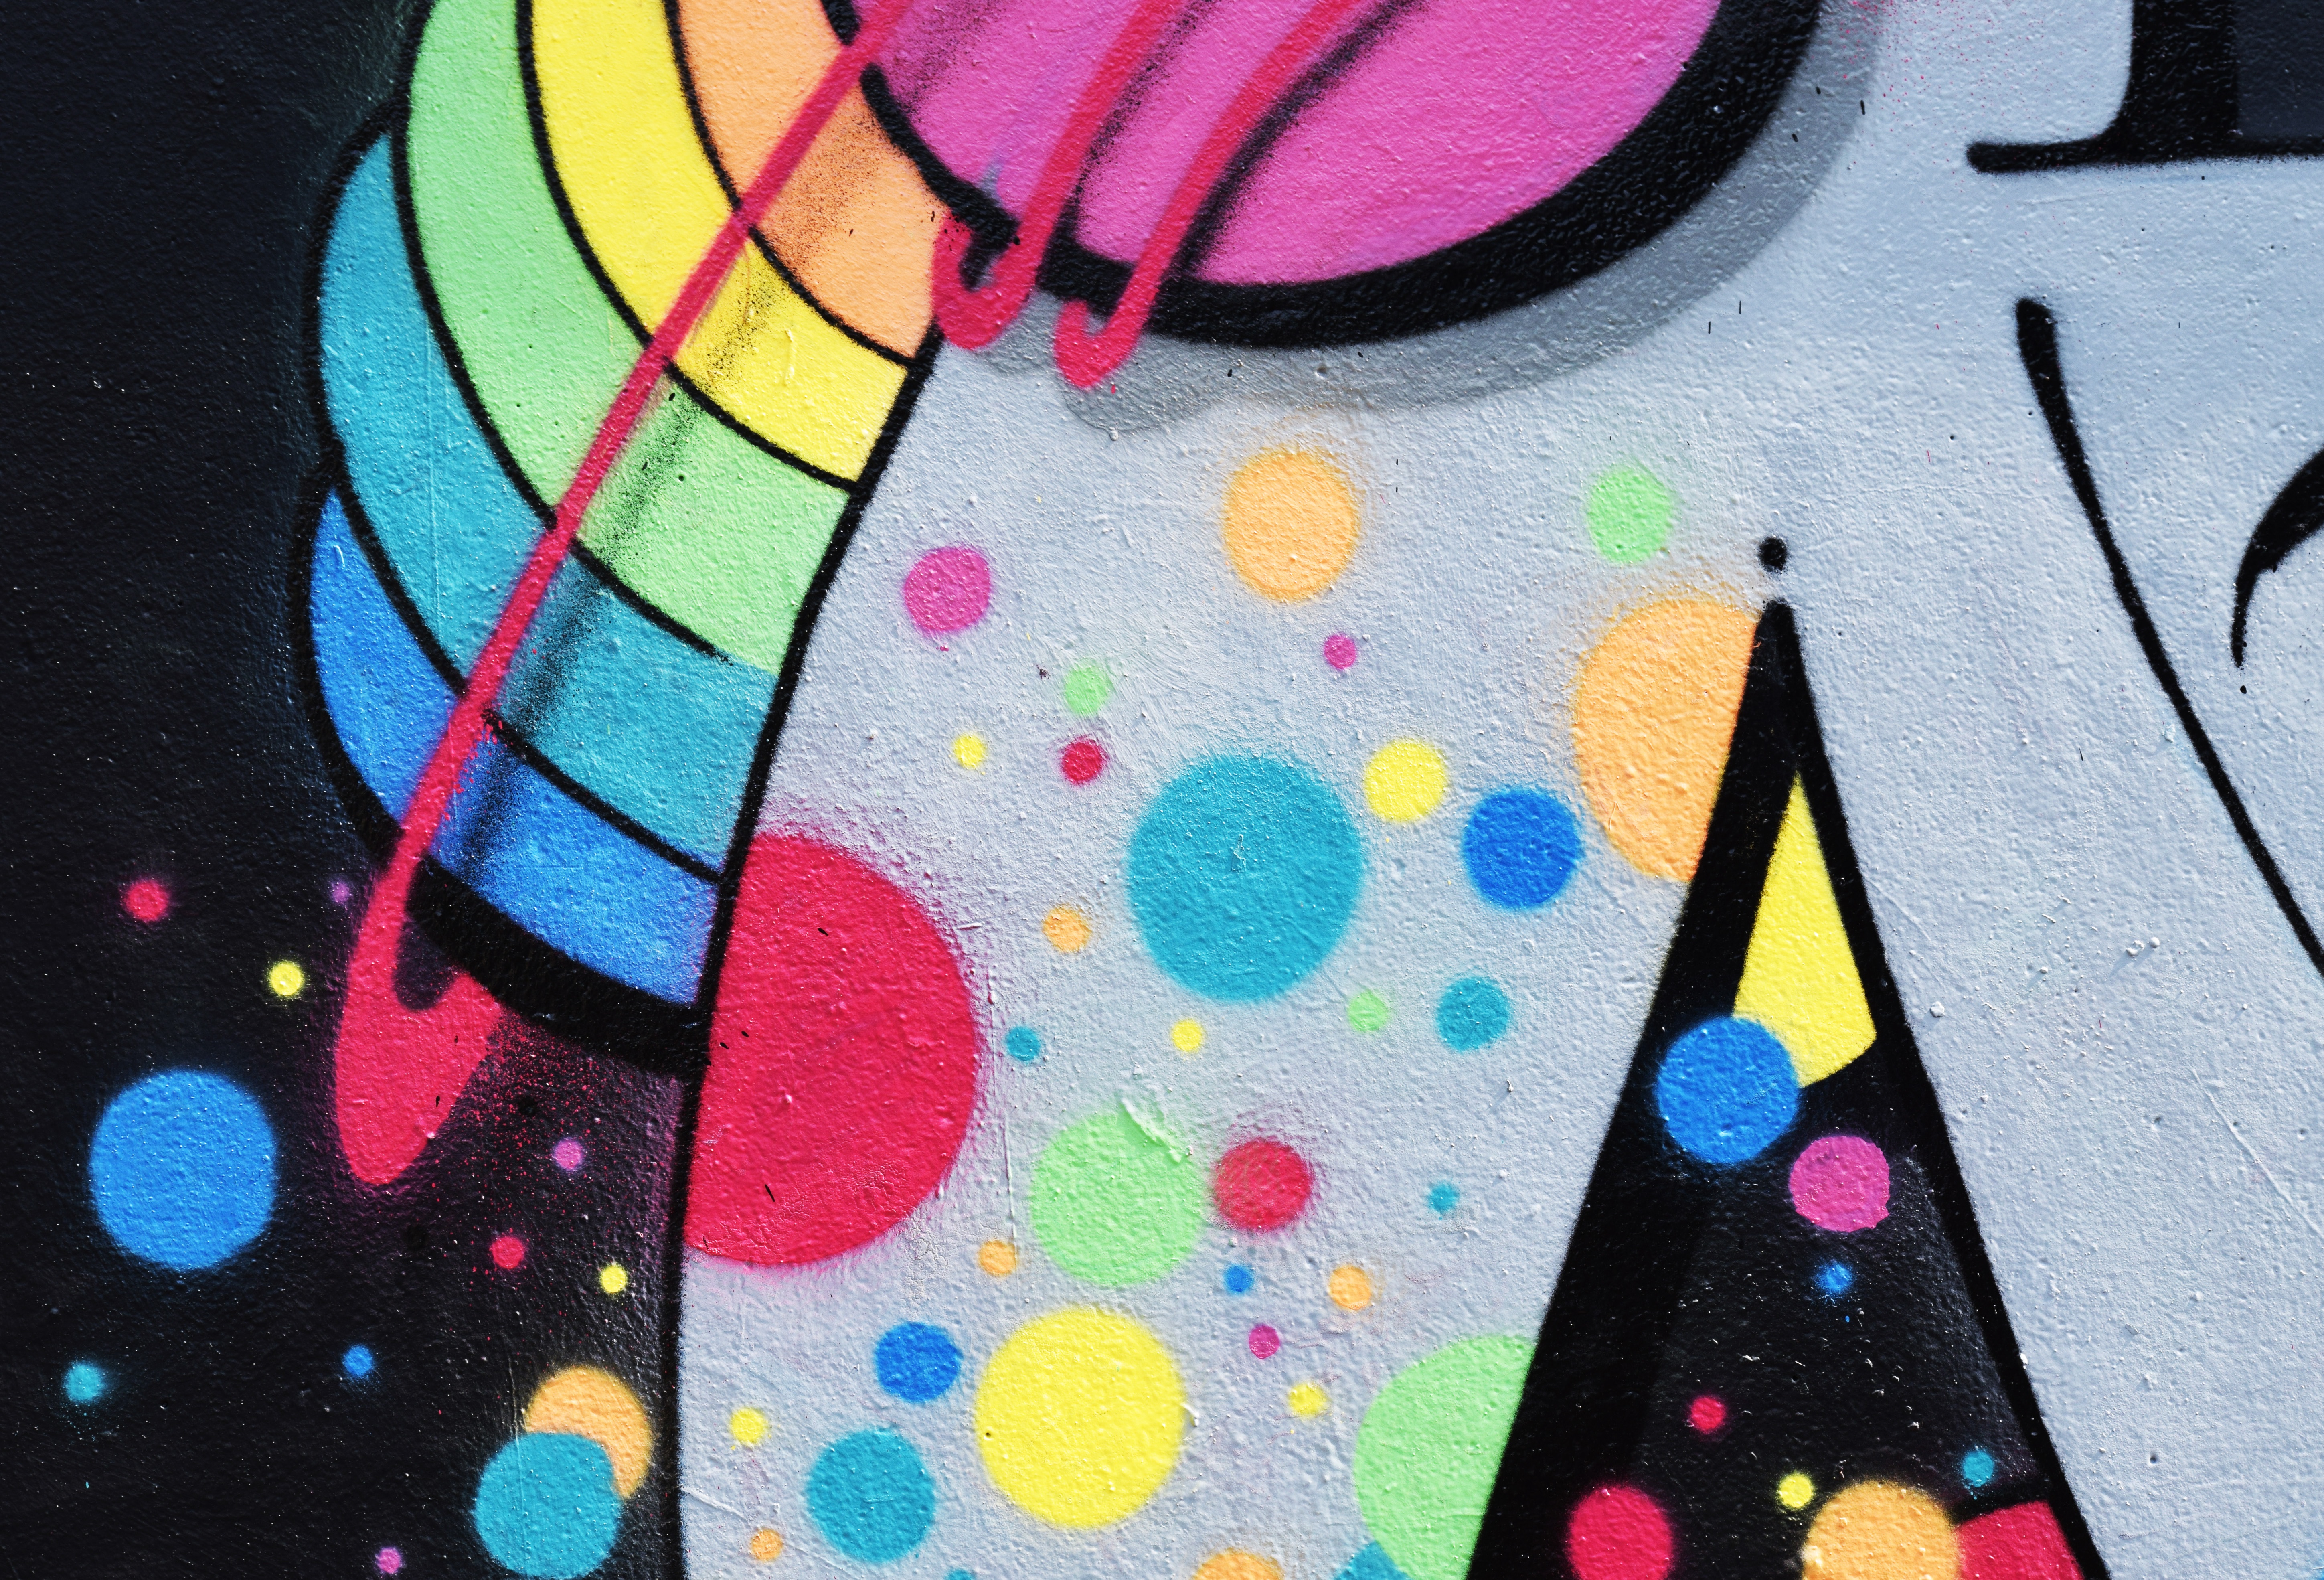
pattern, color, material, circle, textile, art, design, shape